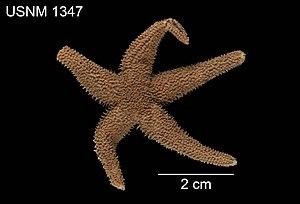
Leptasterias est un genre d'étoiles de mer de la famille des Asteriidae.